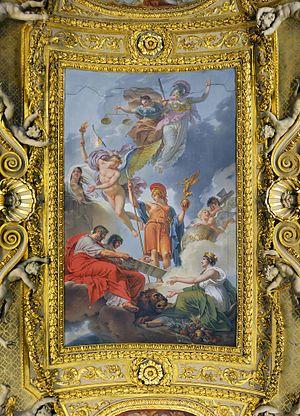
Le palais du Louvre est un ancien palais royal situé dans le 1ᵉʳ arrondissement de Paris sur la rive droite de la Seine, entre le jardin des Tuileries et l'église Saint-Germain-l'Auxerrois. S'étendant sur une surface bâtie de plus de 135 000 m², le palais du Louvre est le plus grand palais européen, et le second plus grand bâtiment du continent après le Marché aux fleurs d'Aalsmeer. Il abrite aujourd'hui le musée du Louvre.